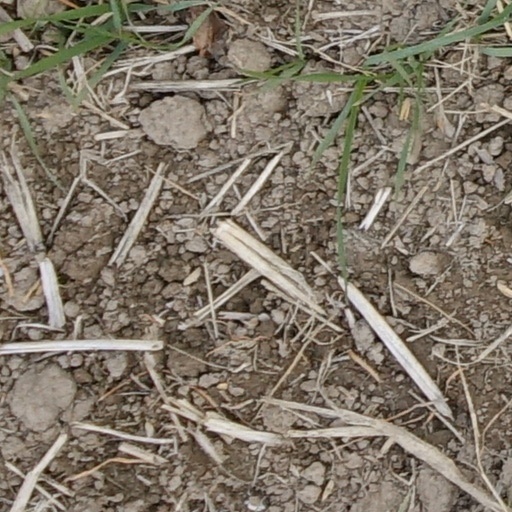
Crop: wheat